Alcindo Sartori

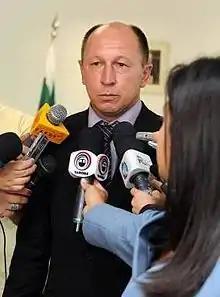
Alcindo Sartori in 2011

Alcindo Sartori (born 21 October 1967) is a retired Brazilian football player.